Bruno César

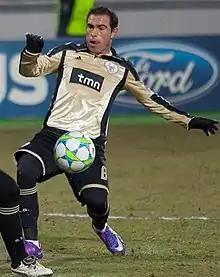
Bruno César playing for Benfica in 2012

On 28 March 2011, Benfica announced the acquisition of Bruno César for a reported €6 million transfer fee, with Bruno César moving to the "Encarnados" in the summer.